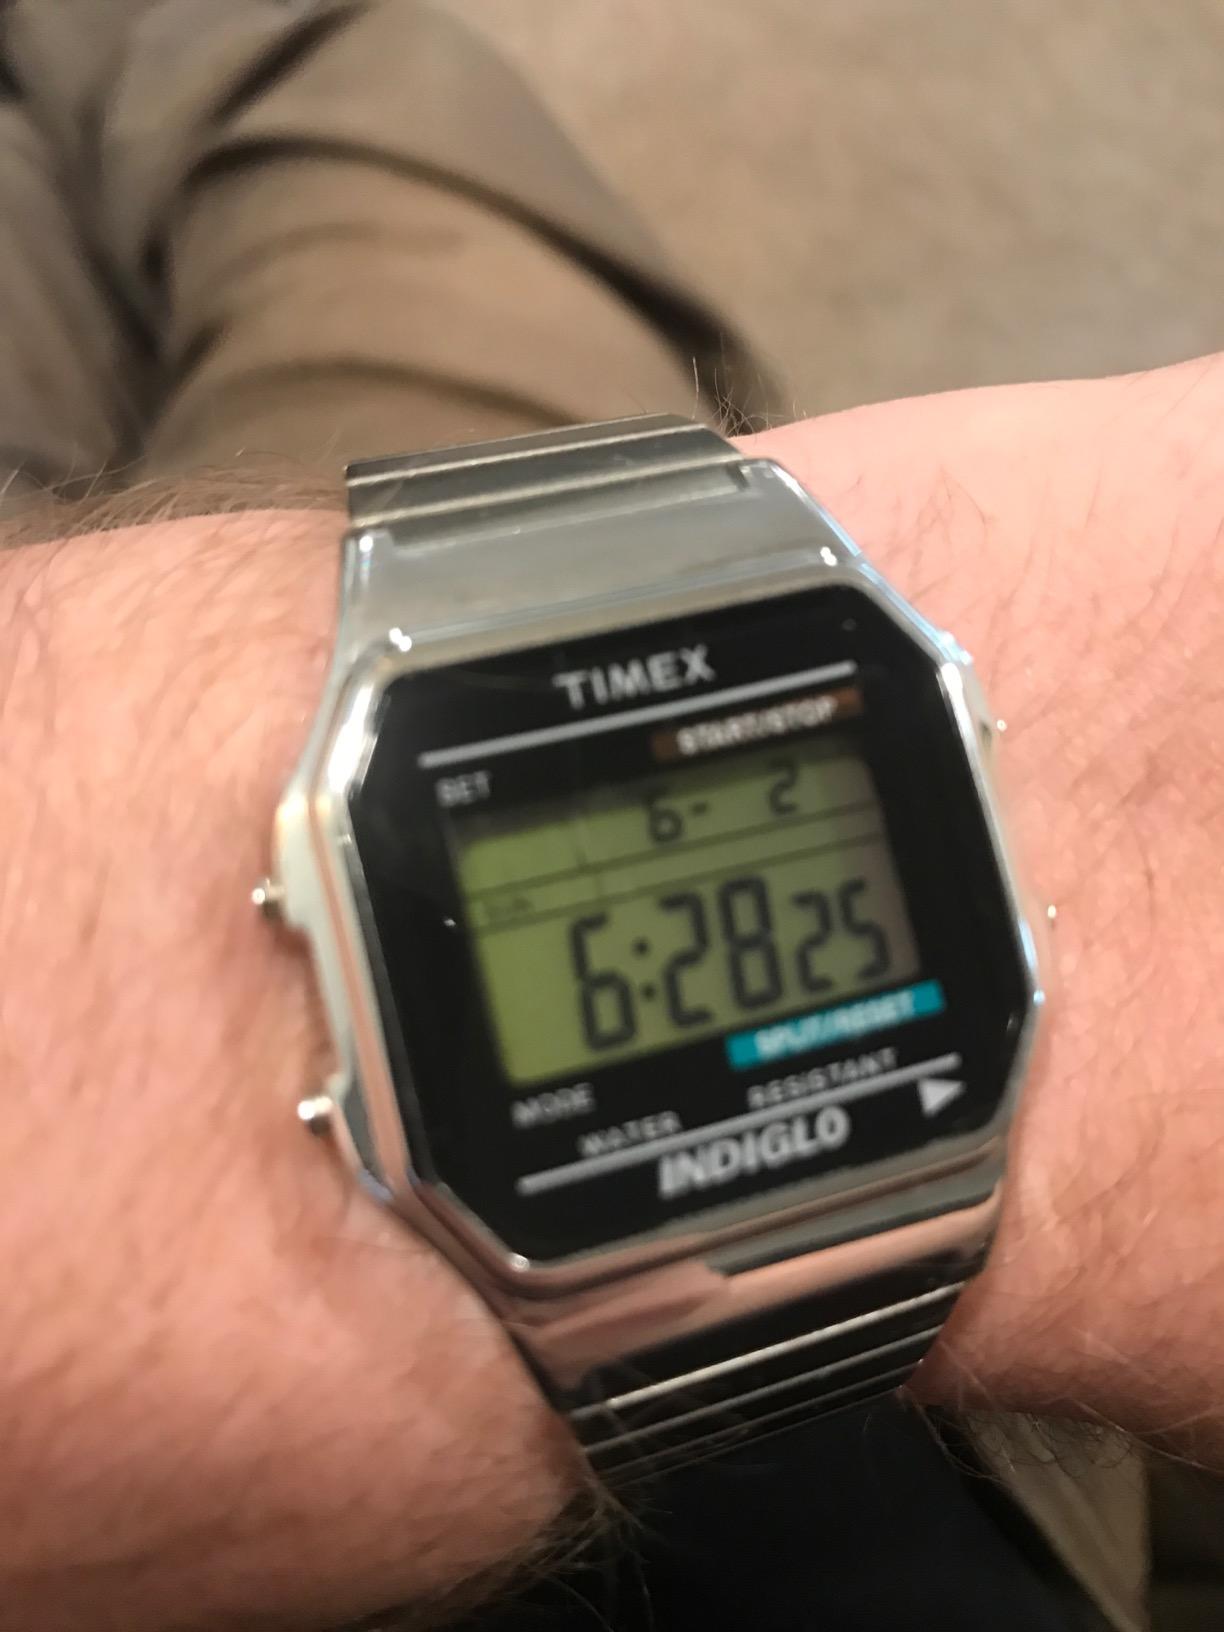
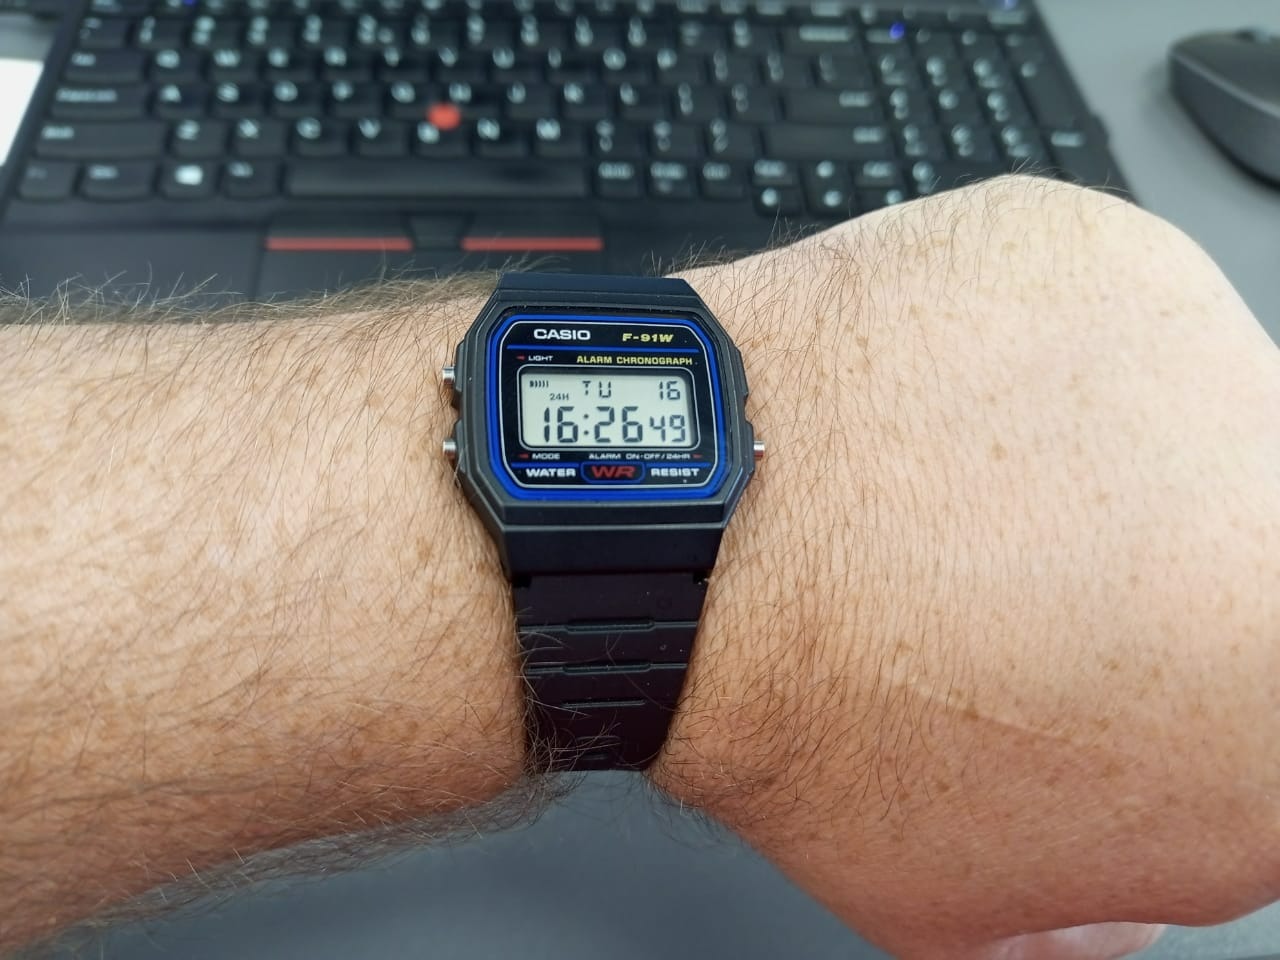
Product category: accessories_watch
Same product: no